Ashley Dalton

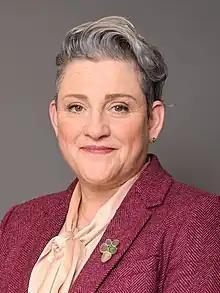
Official portrait, 2023

Ruth Ashley Charman Dalton (born 15 August 1972) is a British politician and former community worker who has served as Member of Parliament (MP) for West Lancashire since the 2023 West Lancashire by-election, succeeding Rosie Cooper. A member of the Labour Party, she was appointed as Parliamentary Under-Secretary of State for Public Health and Prevention in 2025.